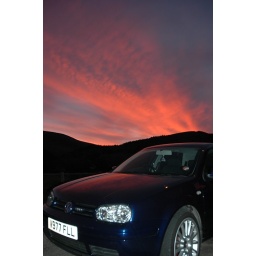
my golf under a red sky